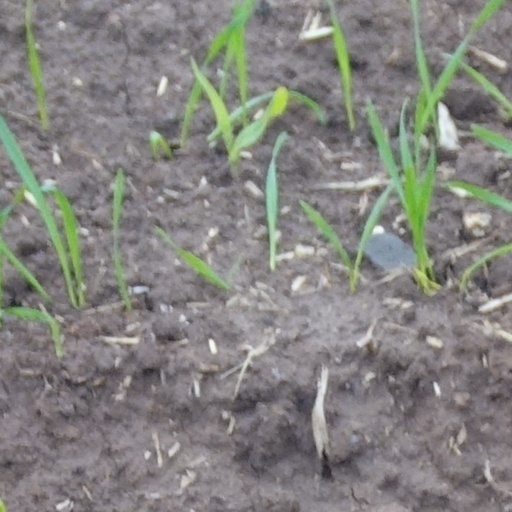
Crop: wheat